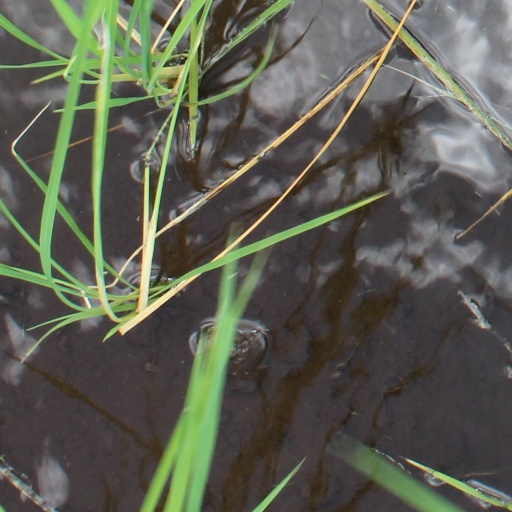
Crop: rice